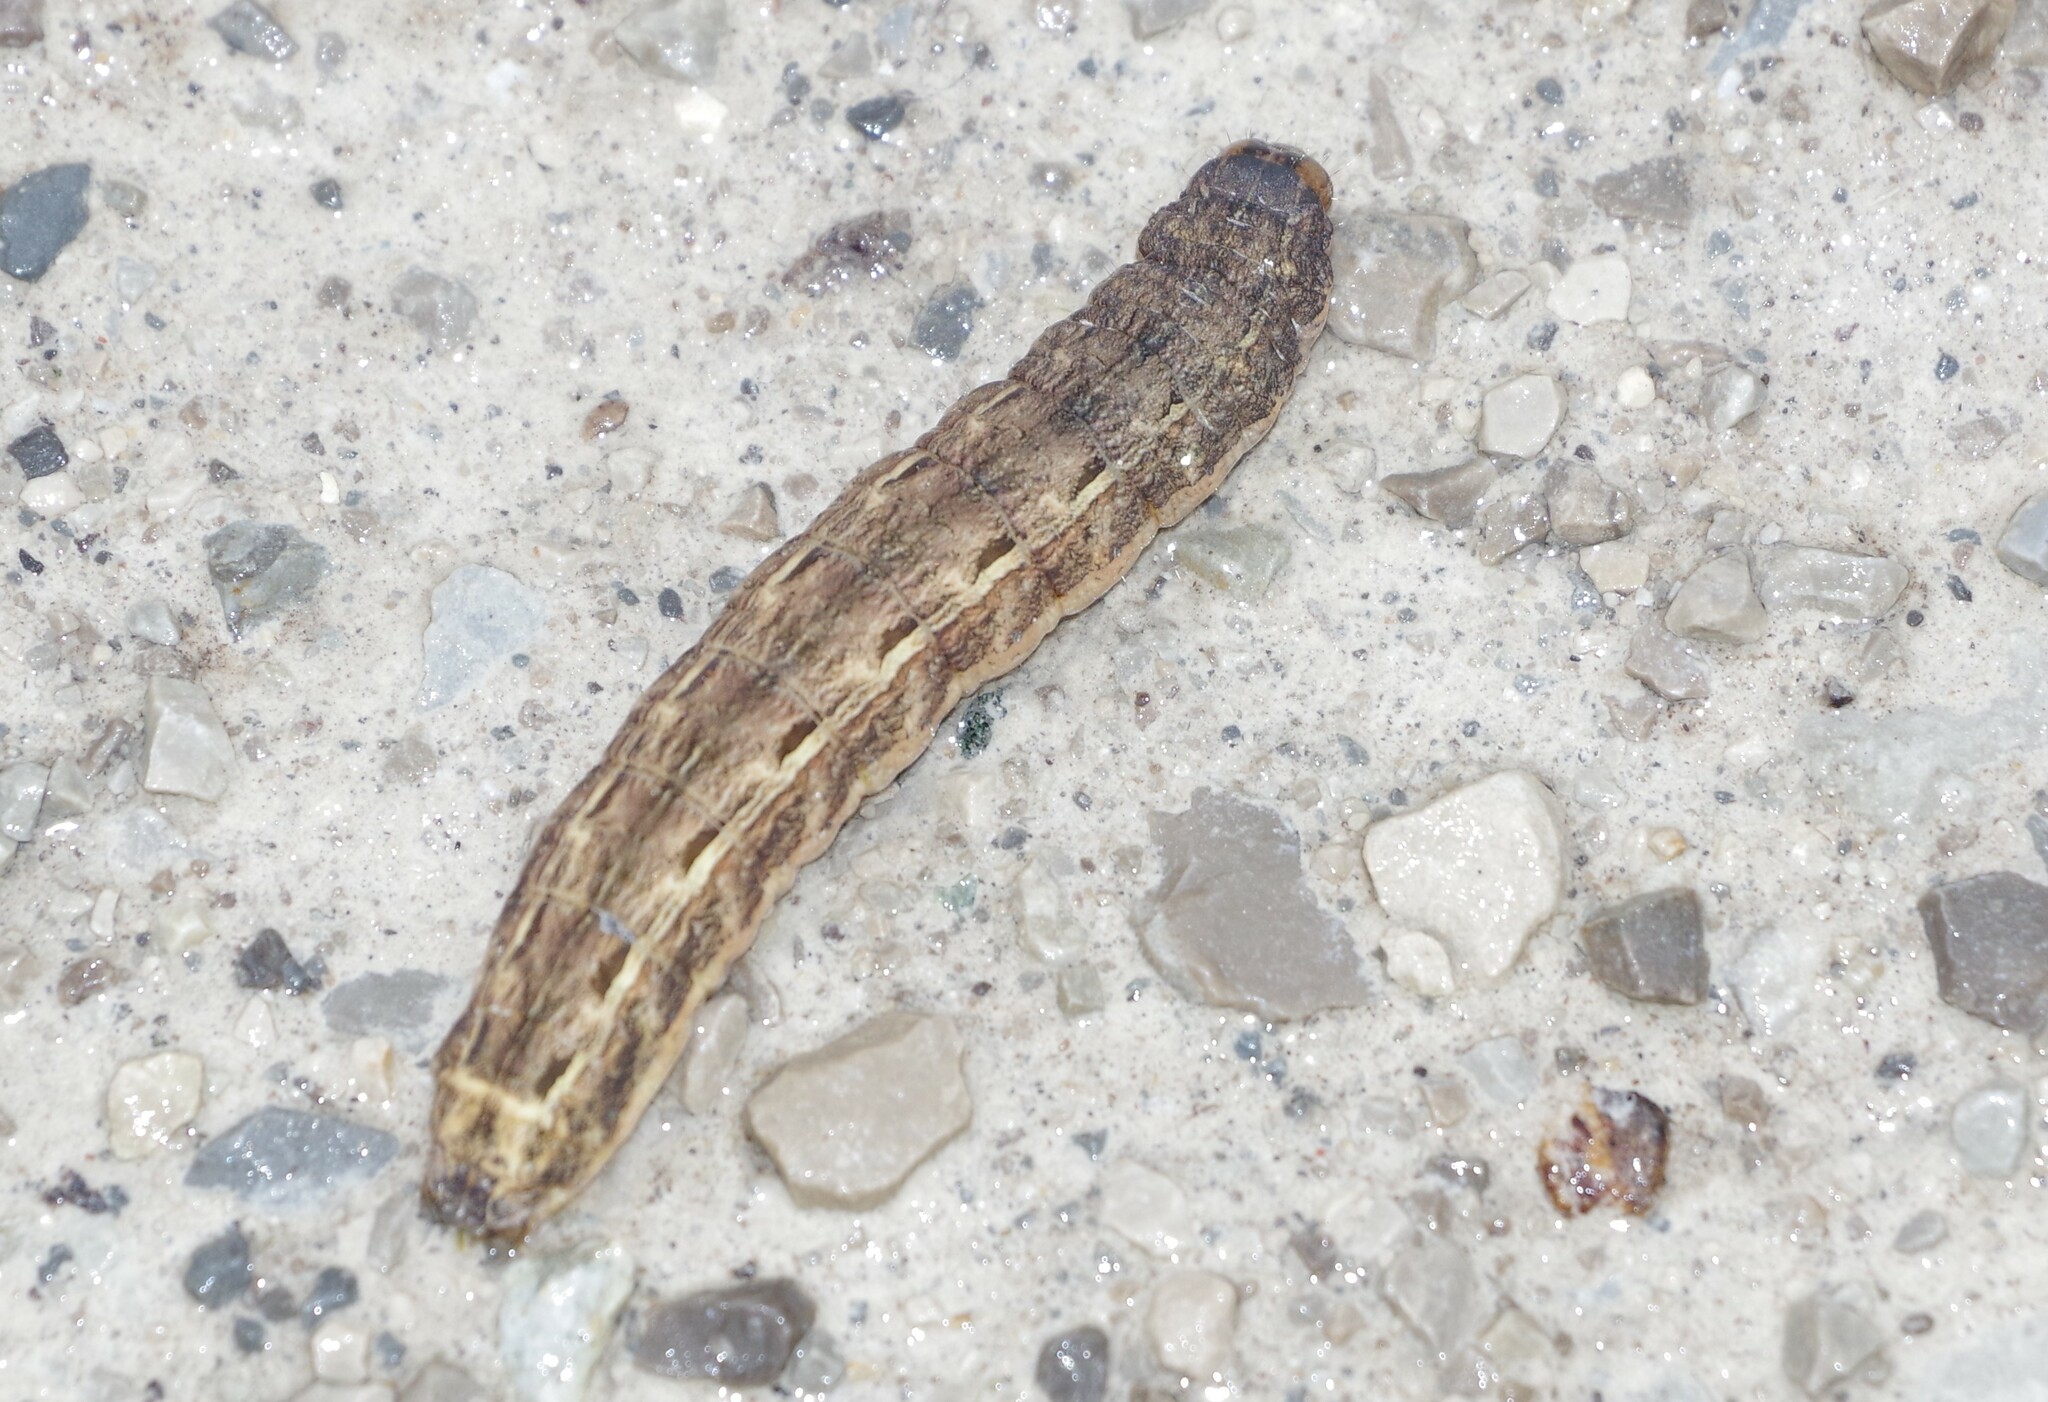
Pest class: cutworms